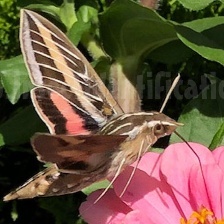
Species: WHITE LINED SPHINX MOTH